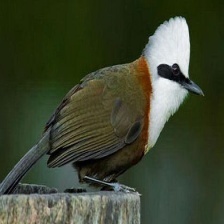
Species: SAMATRAN THRUSH
Scientific name: MYOPHONUS CASTANEUS